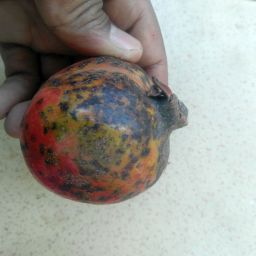
Fruit: Pomegranate
Quality: Bad